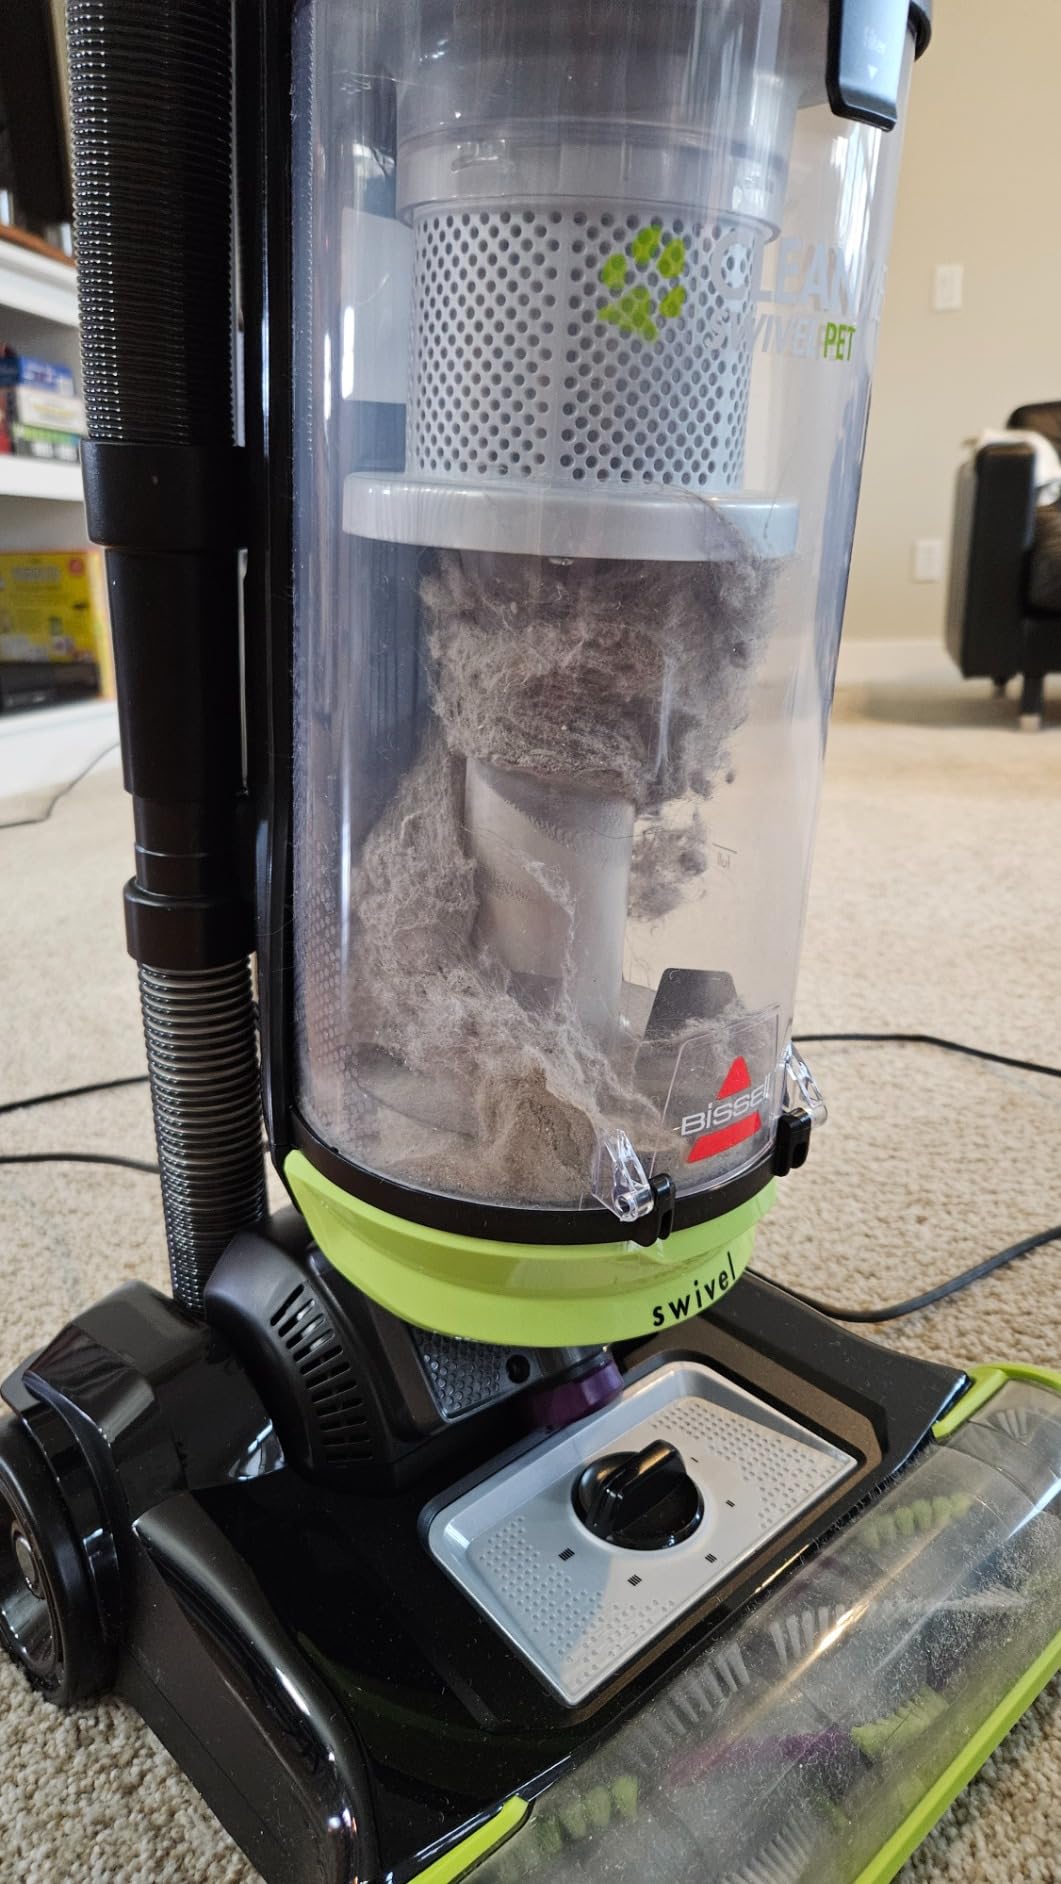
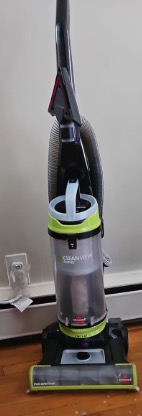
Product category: items_vacuum
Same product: yes